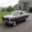
Label: automobile